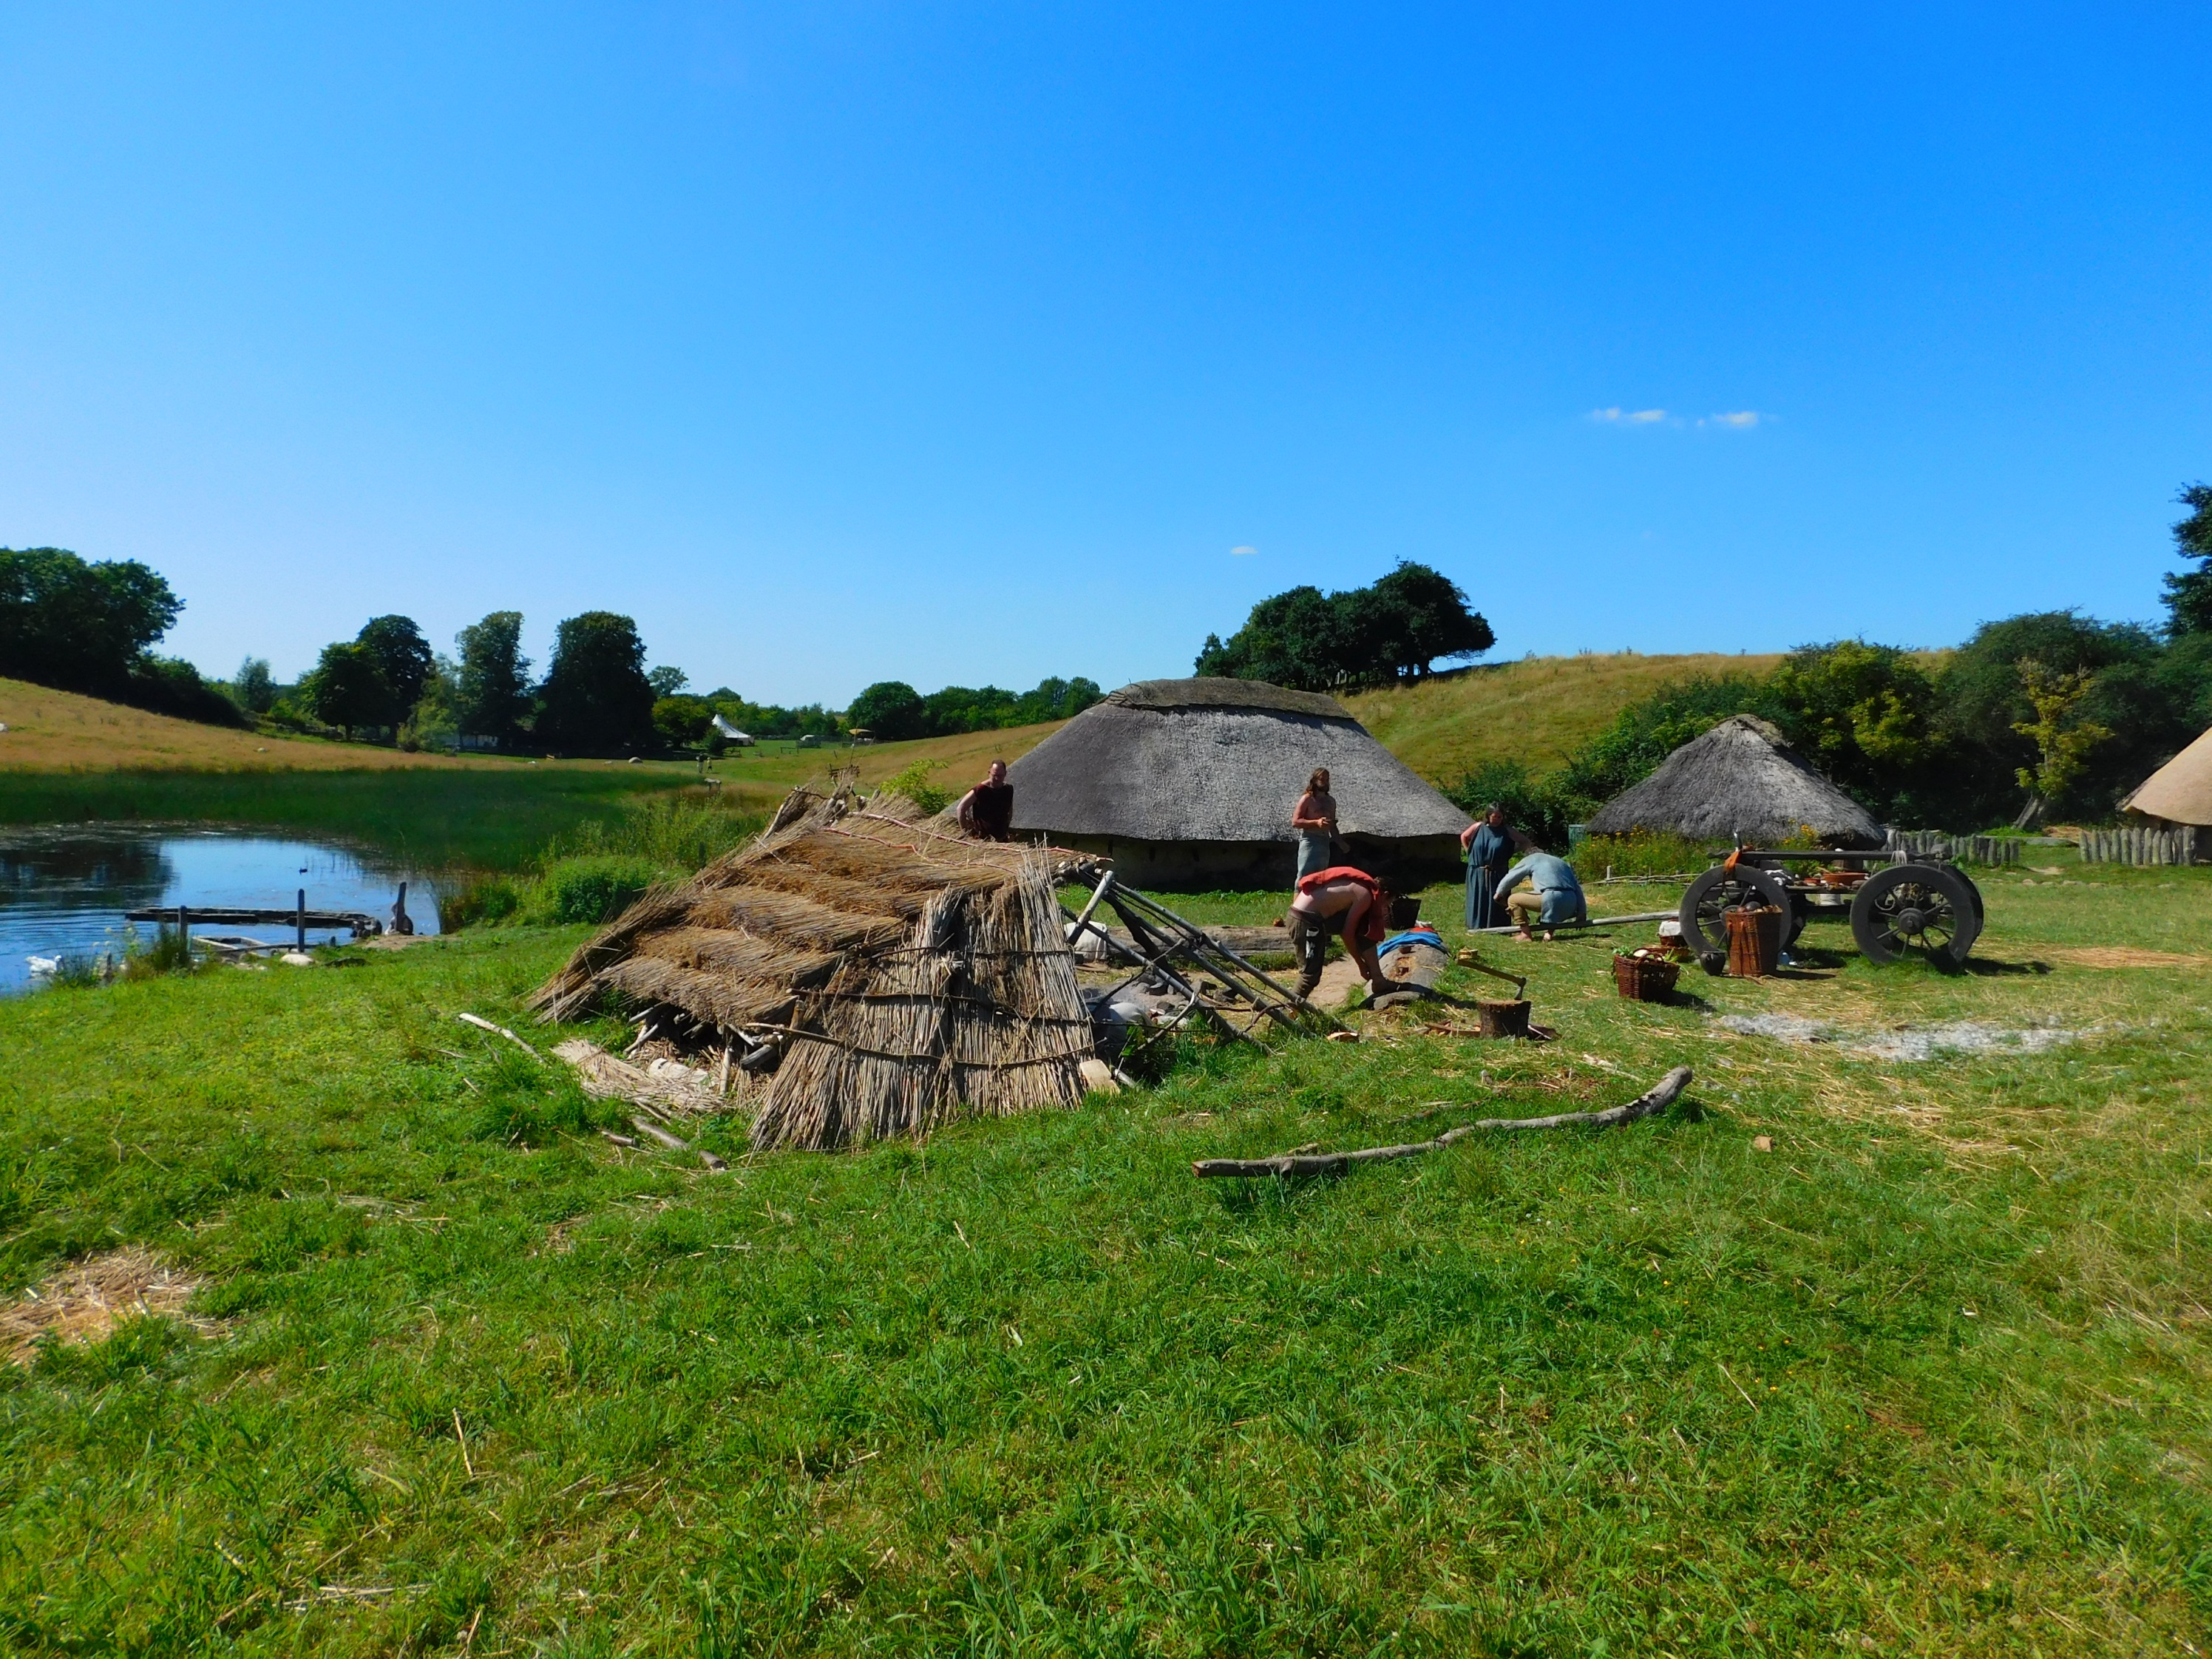
farm, hut, village, denmark, ecosystem, viking, huts, rural area, vikings, viking village, viking museum, viking house, viking park